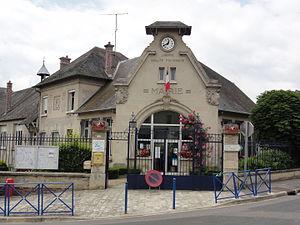
Cœuvres-et-Valsery est une commune française située dans le département de l'Aisne, en région Hauts-de-France, formée par ordonnance du 29 mai 1830 par fusion de Cœuvres et Valsery.